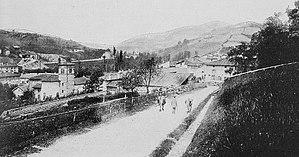
Dictionnaire illustré des communes du département du Rhône. Tome 1 / par MM. E. de Rolland et D. Clouzet.
Chambost-Allières est une commune française située dans le département du Rhône, en région Auvergne-Rhône-Alpes.